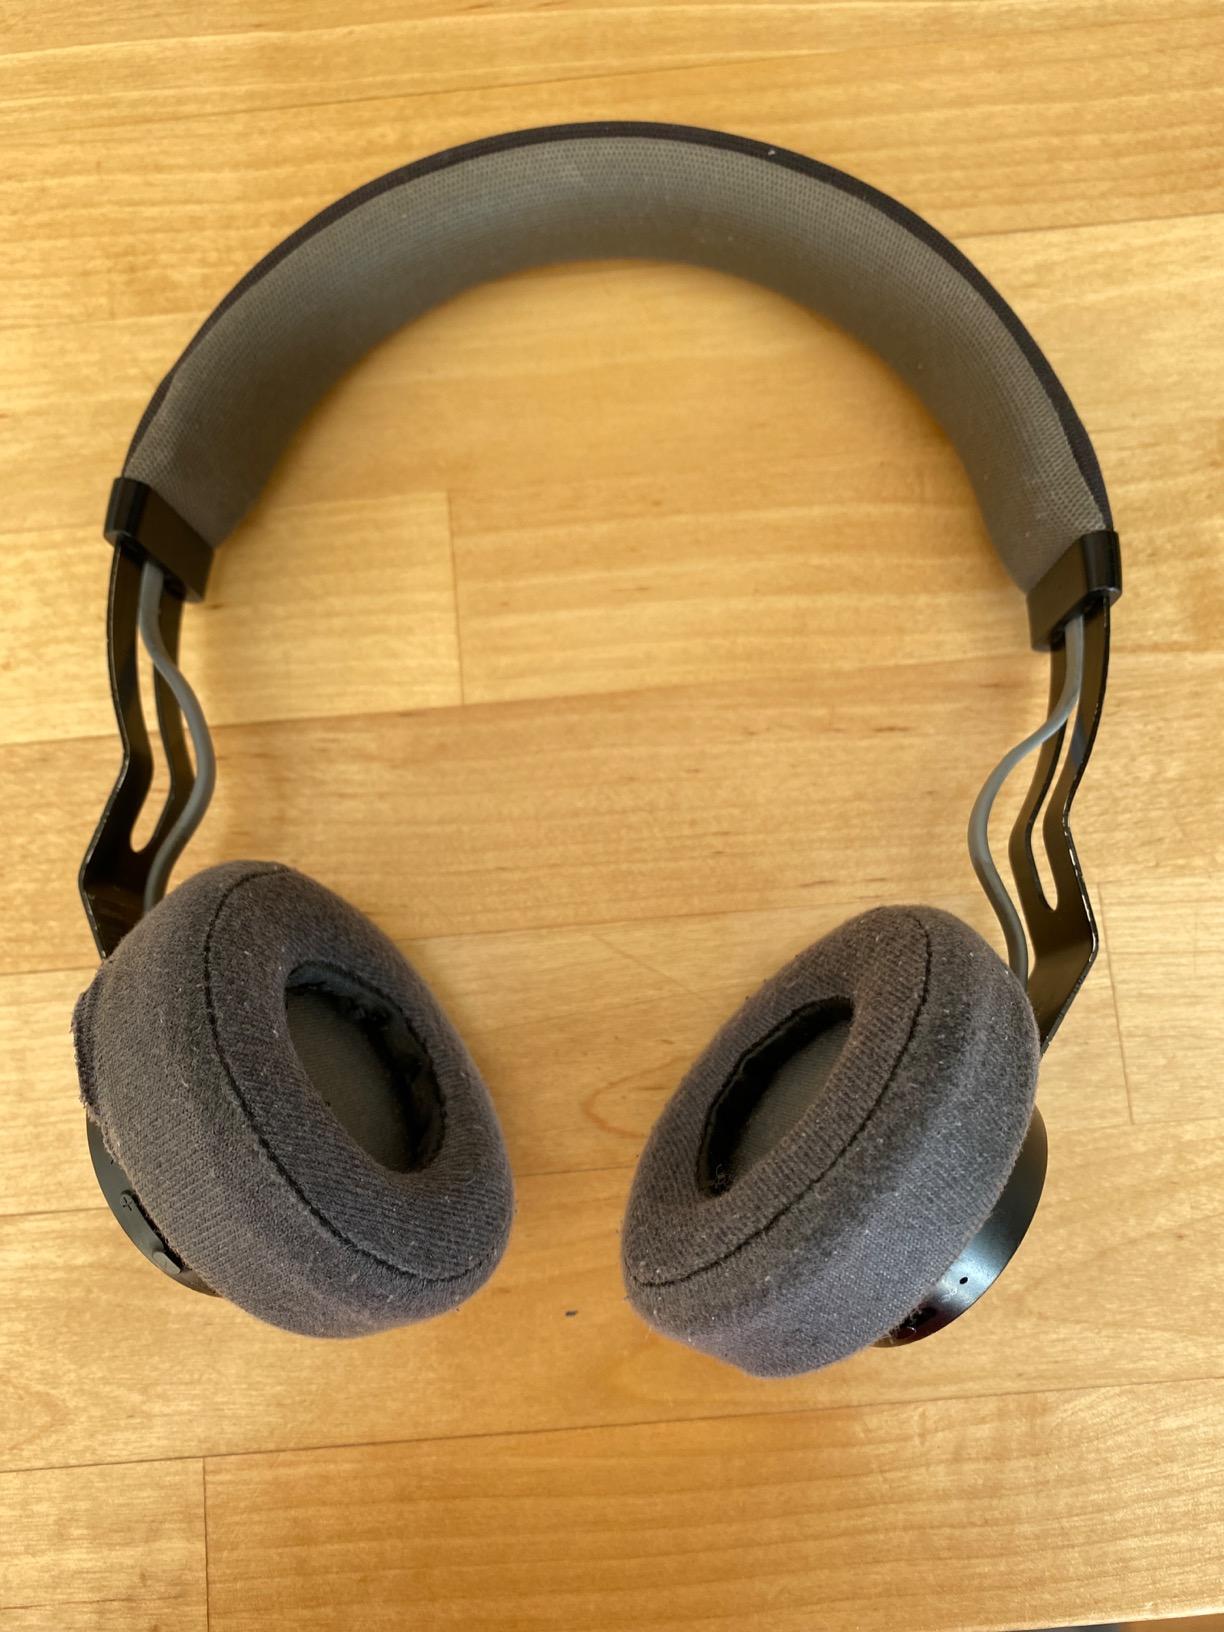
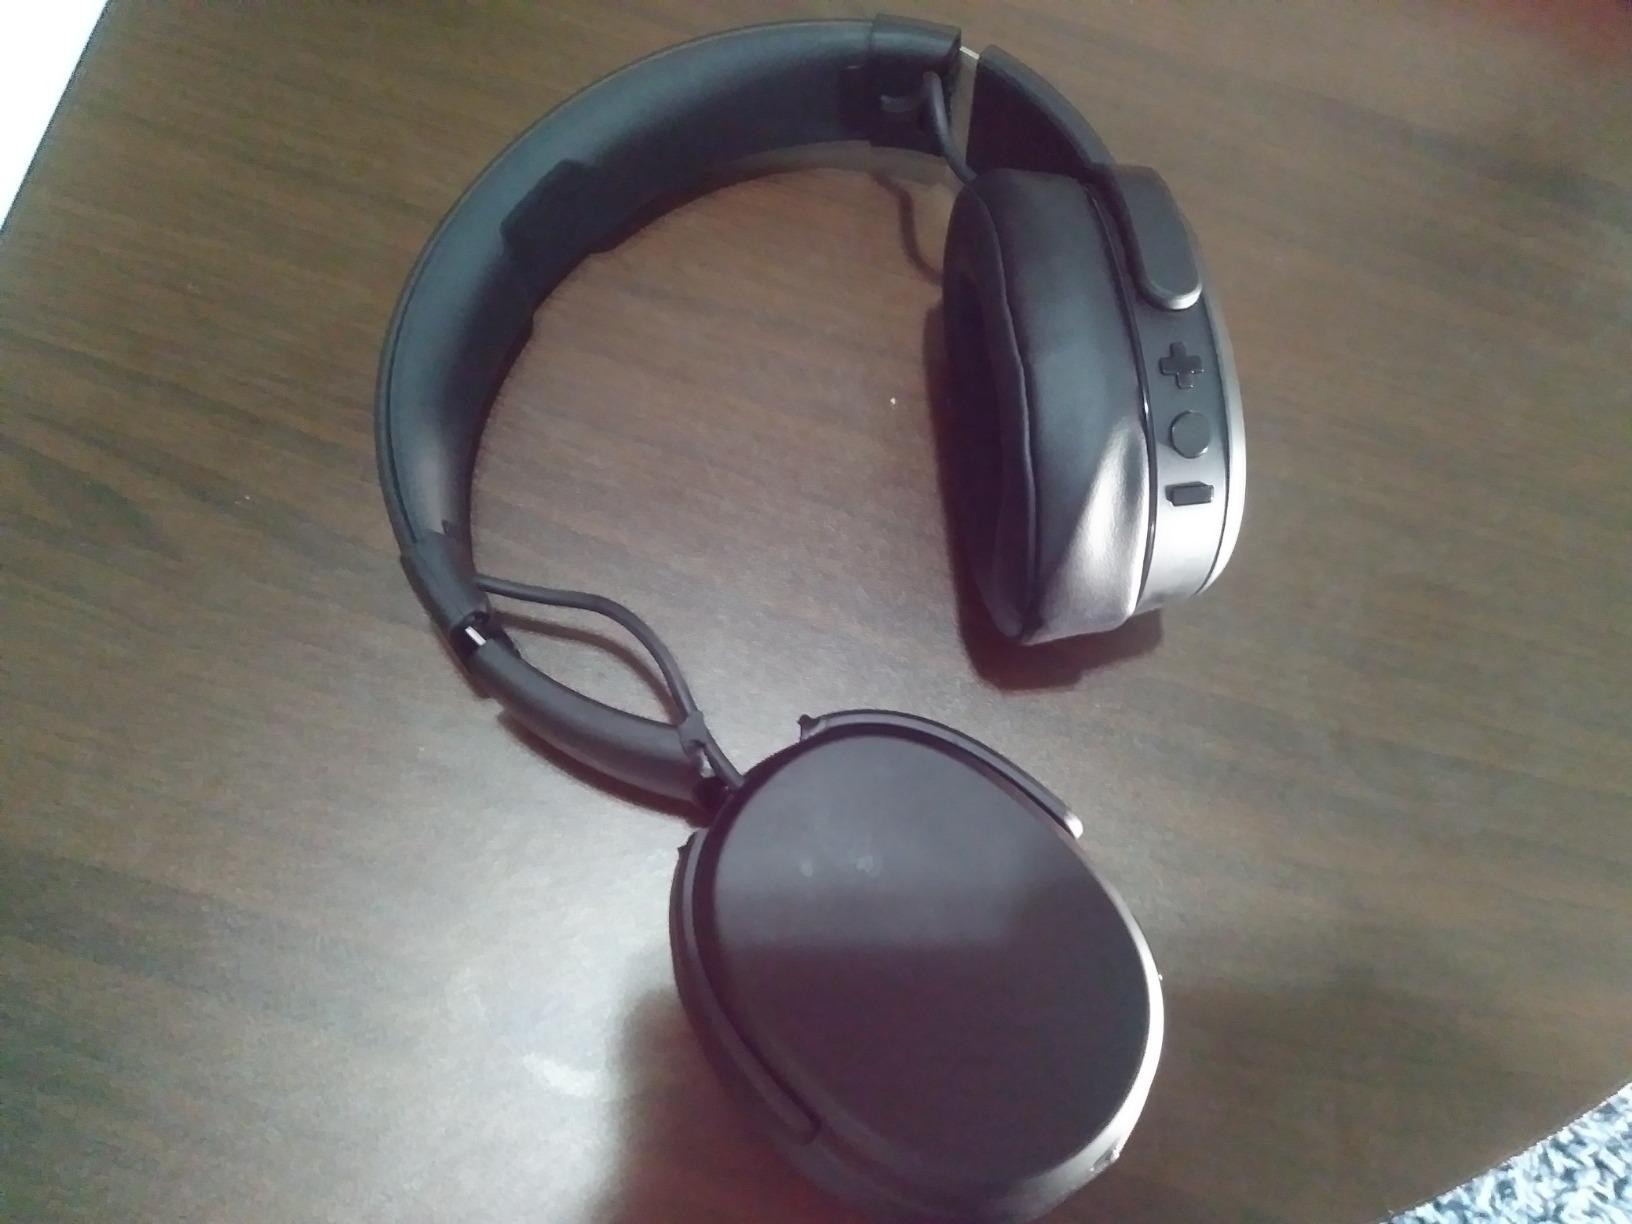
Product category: headphones
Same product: no